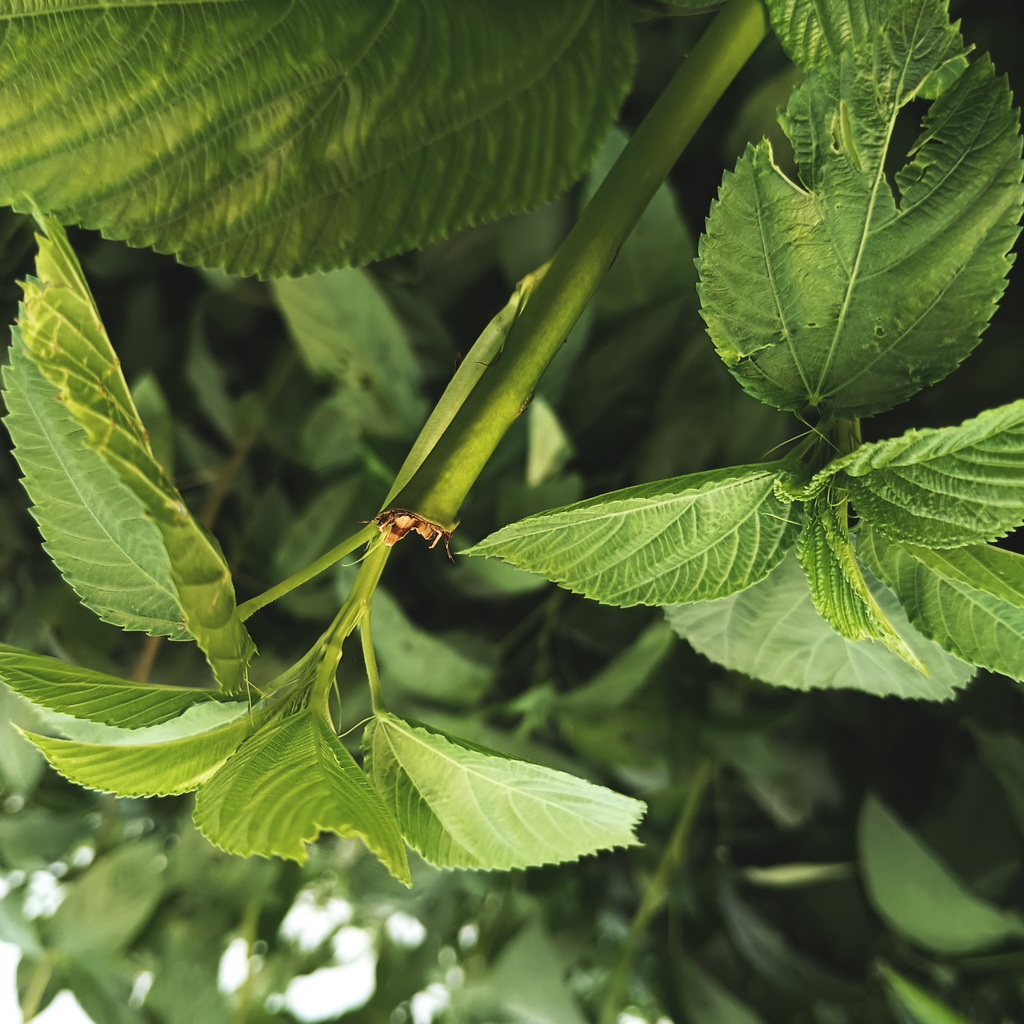
Label: Stem Soft Rot